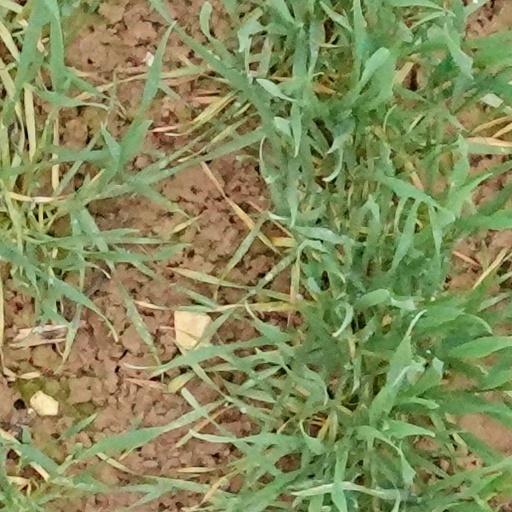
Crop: wheat